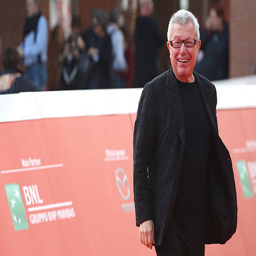
architect walks the red carpet during festival .